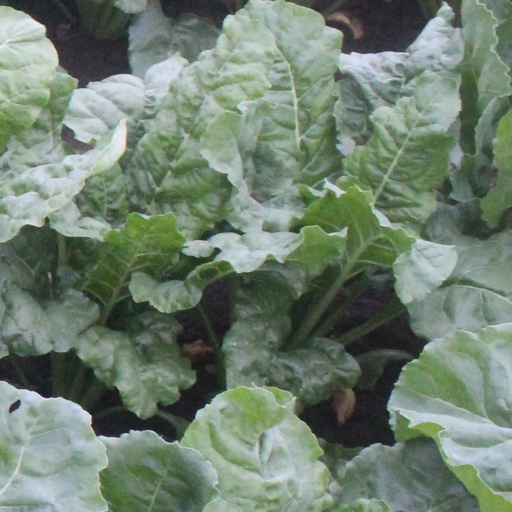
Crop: sugar beet